Khara-Khoto

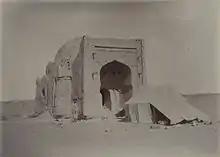
Image from Aurel Stein's visit. A tomb (possibly a mosque) at the southeast corner, viewed from the east.

According to a legend of the local Torghut population, in 1372 a Mongol military general named Khara Bator was surrounded with his troops by the armies of the Ming dynasty. Diverting the Ejin River, the city's water source that flowed just outside the fortress, the Ming dynasty denied Khara-Khoto water for its gardens and wells. As time passed and Khara Bator realised his fate, he murdered his family and then himself. After his suicide, Khara Bator's soldiers waited within the fortress until Ming troops finally attacked and killed the remaining inhabitants. Another version of the legend holds that Khara Bator made a breach in the northwestern corner of the city wall and escaped through it. The remains of the city have a breach through which a rider can pass.